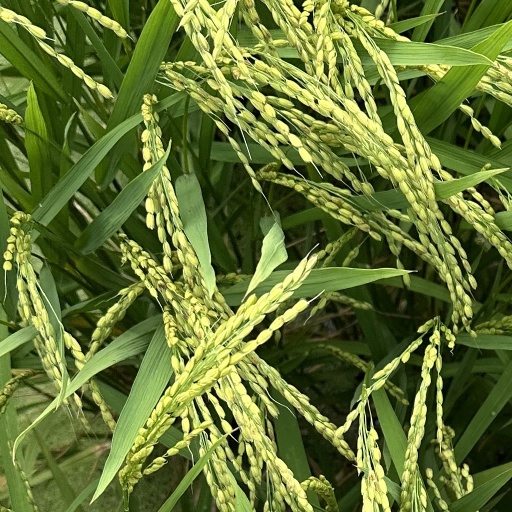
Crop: rice